List of Oregon Ducks head football coaches

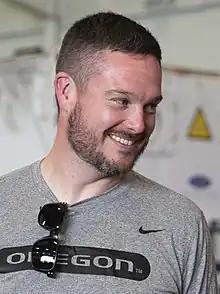
Dan Lanning has served as head coach of the Ducks since December 2021.

The Oregon Ducks football program is a college football team representing the University of Oregon that is a member of the Big Ten Conference. The team has had 35 head coaches since its founding in 1894. The Ducks have played in more than 1,100 games in 113 seasons. In those seasons, ten coaches have led Oregon to bowl games: Hugo Bezdek, Shy Huntington, Jim Aiken, Len Casanova, Rich Brooks, Mike Bellotti, Chip Kelly, Mark Helfrich, Mario Cristobal, and Dan Lanning. Conference championships have been won by Huntington, Prink Callison, Jim Aiken, Casanova, Brooks, Bellotti, Kelly, Lanning and Mark Helfrich. Brooks is the all-time leader in games coached; Mike Bellotti holds the record for most victories, while Chip Kelly is the leader in win percentage for coaches with more than one season of service.